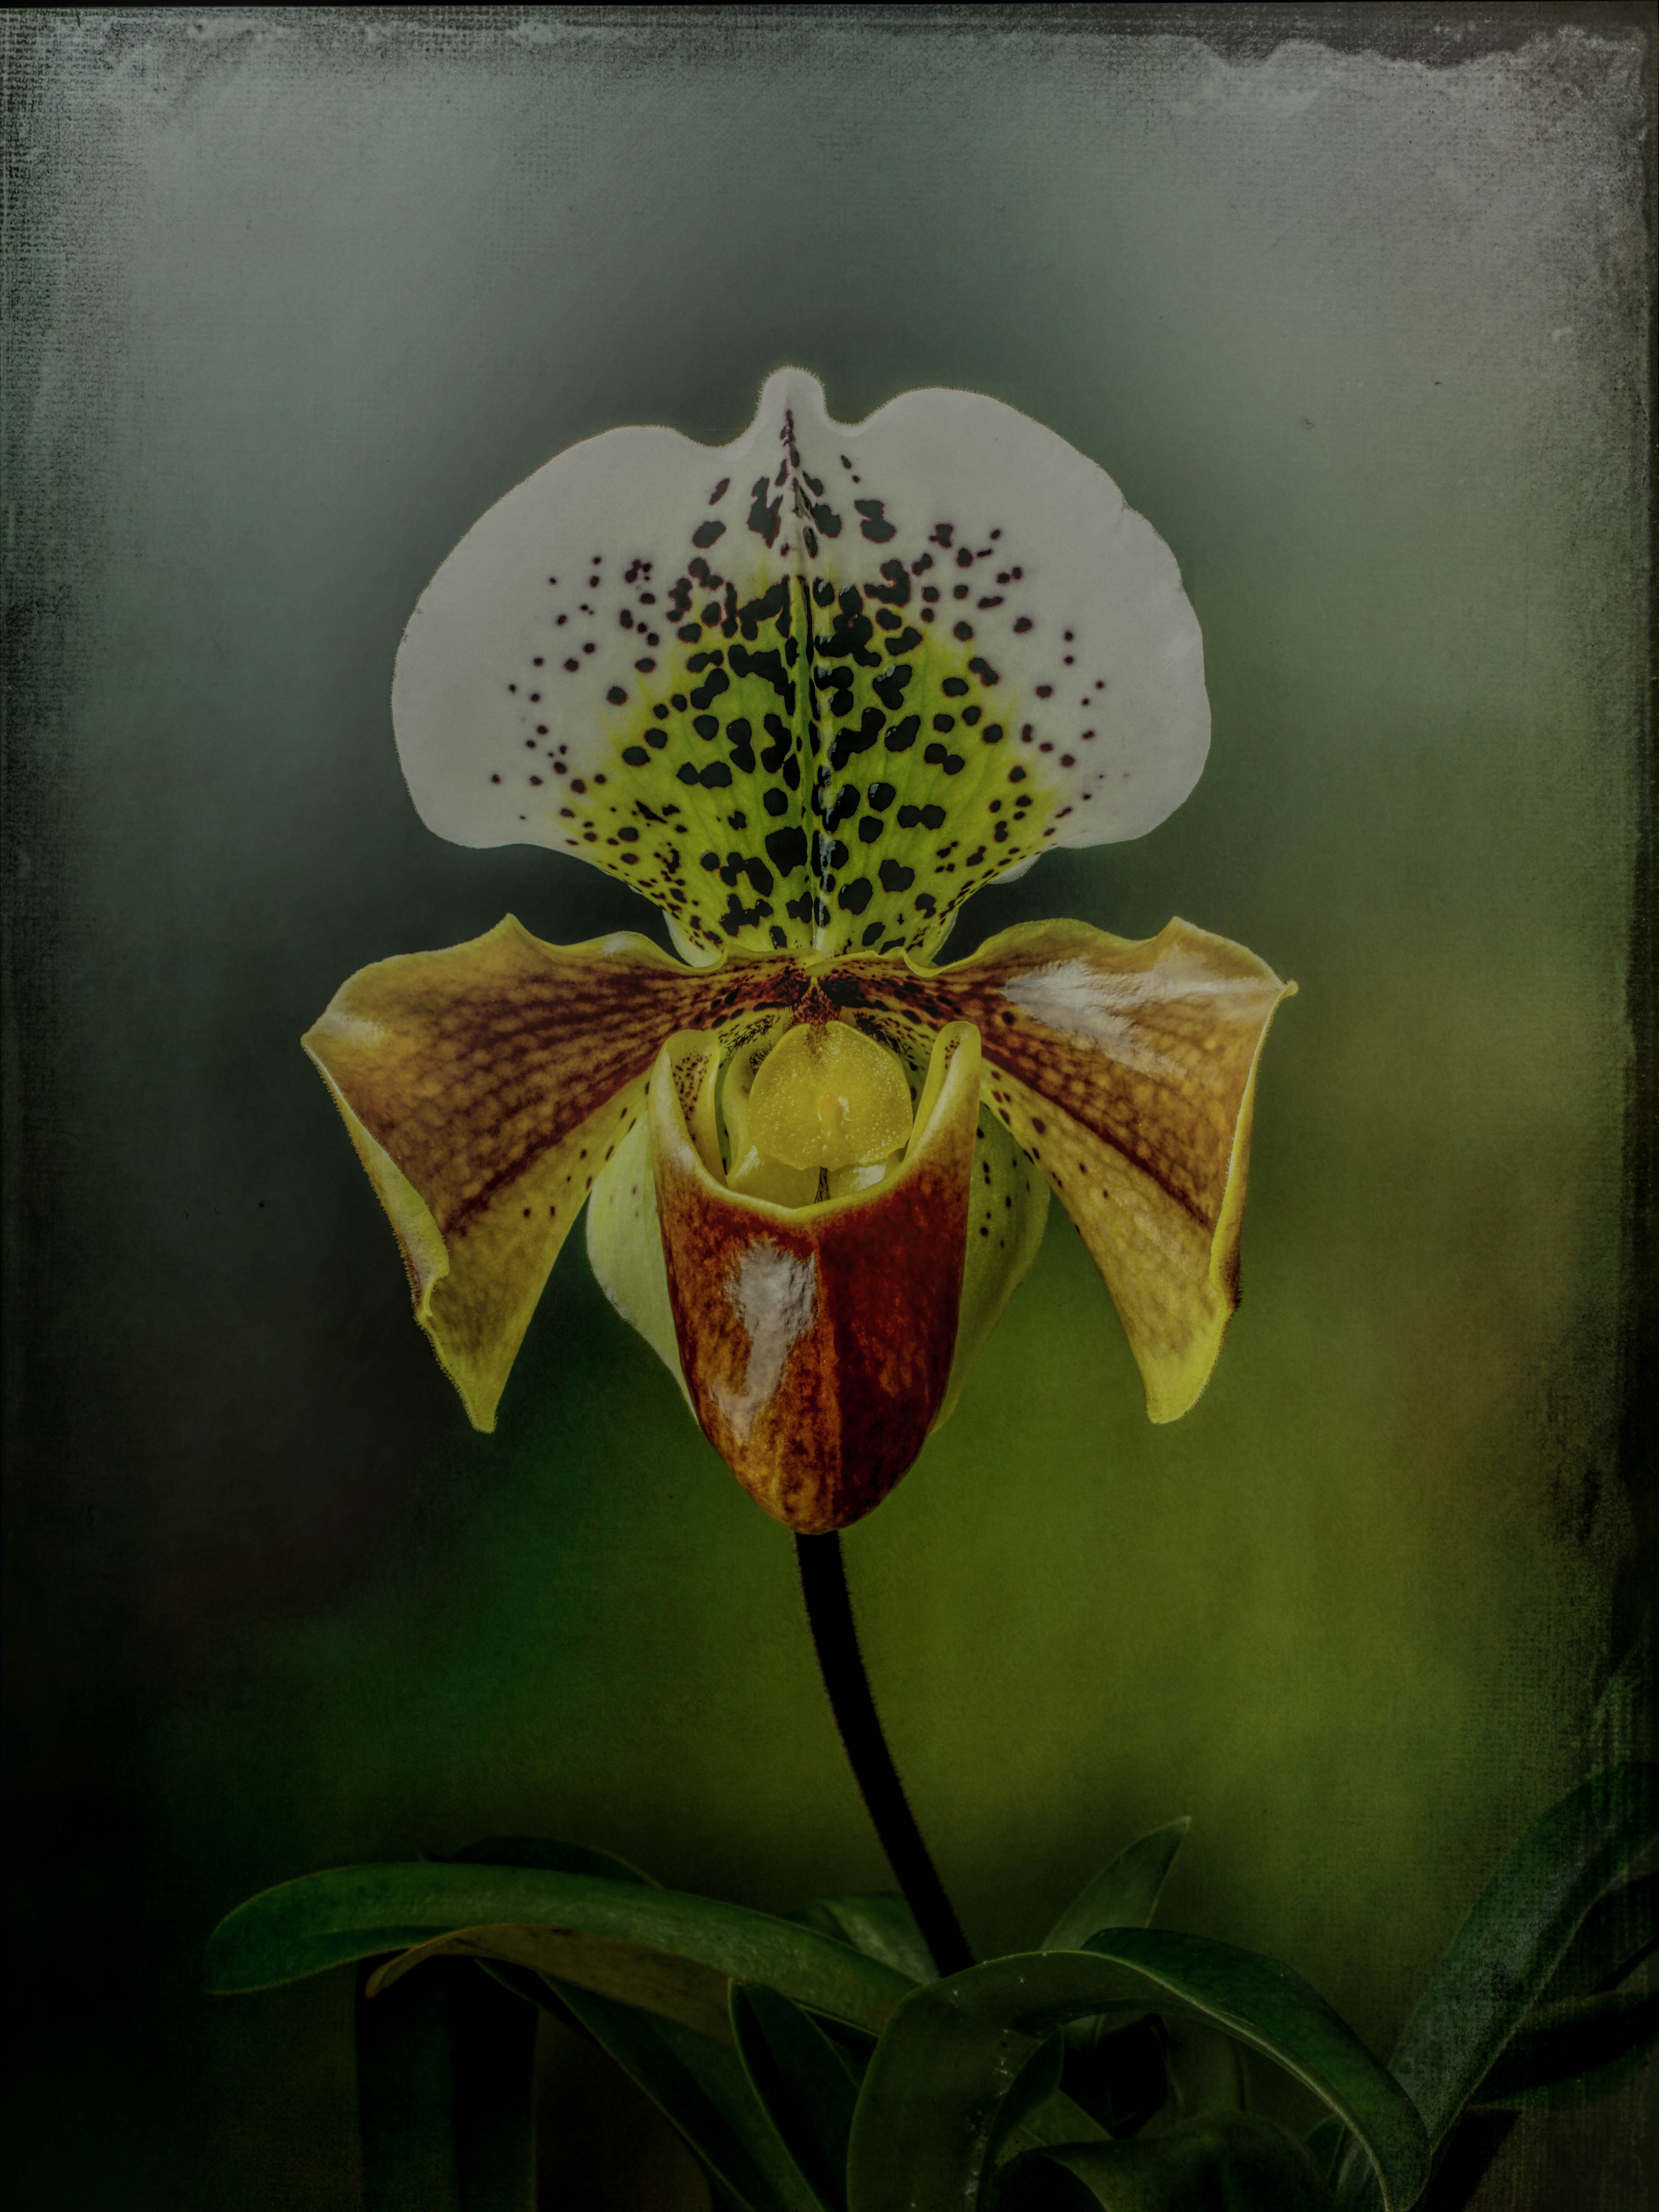
plant, leaf, flower, green, botany, yellow, flora, still life, painting, illustration, eye, macro photography, flowering plant, still life photography, land plant